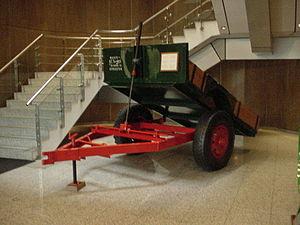
JCB est une entreprise multinationale britannique, fabricant d’équipement de construction, de bâtiment et travaux publics et d'agriculture. Le siège social est basé à Rocester en Angleterre. JCB produit plus de 300 types de machines comme des tractopelles, pelleteuses, tracteurs et des moteurs diesel. Le groupe compte 23 usines dans le monde, à travers l'Asie, l'Europe, l'Amérique du Nord et l'Amérique du Sud ; et ses produits sont vendus dans plus de 150 pays.